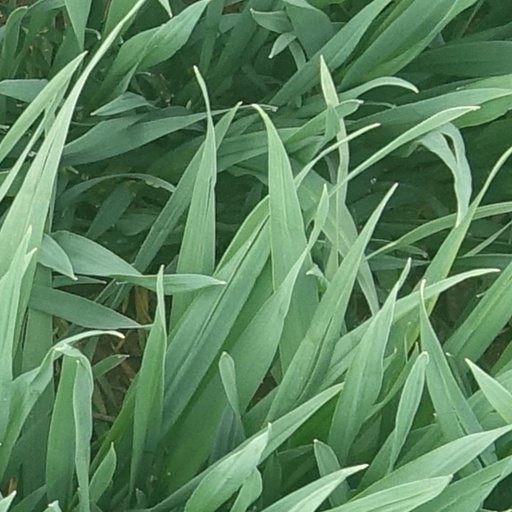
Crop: wheat